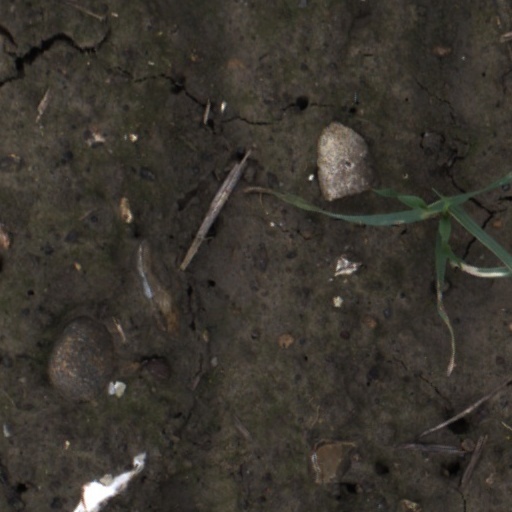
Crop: wheat